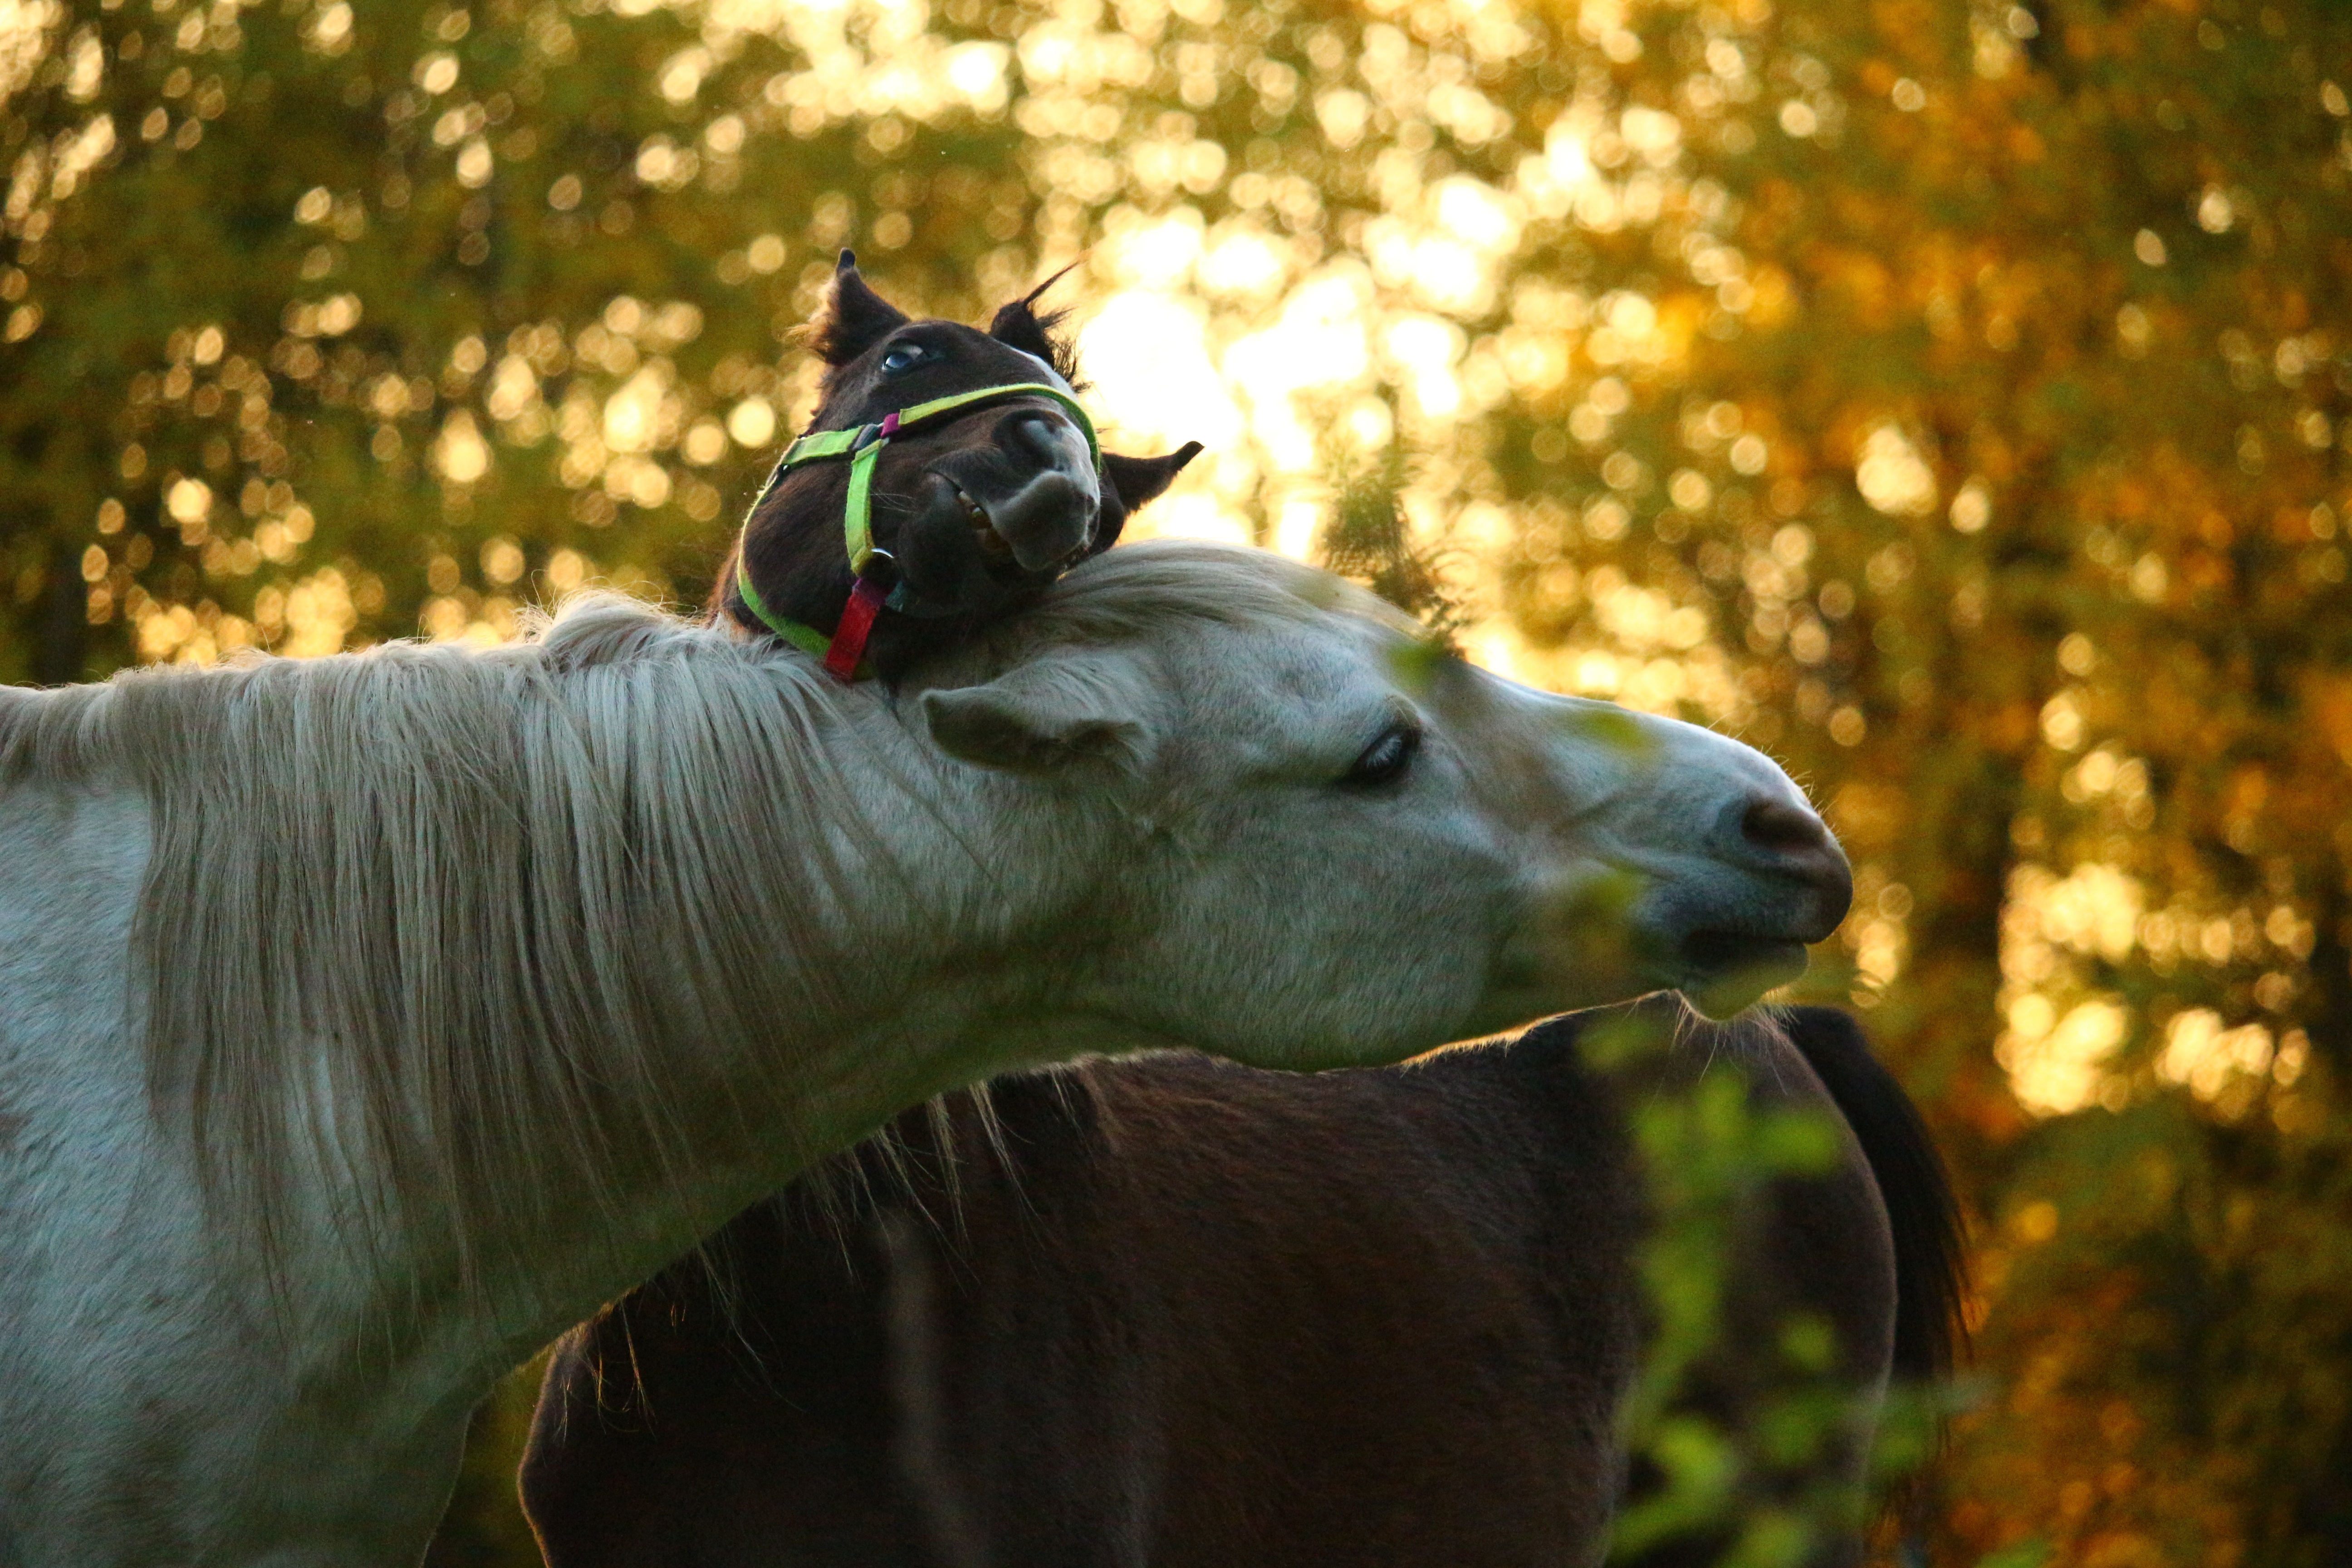
nature, grass, flower, wildlife, zoo, green, horse, autumn, mammal, stallion, fauna, mold, foal, fall foliage, thoroughbred arabian